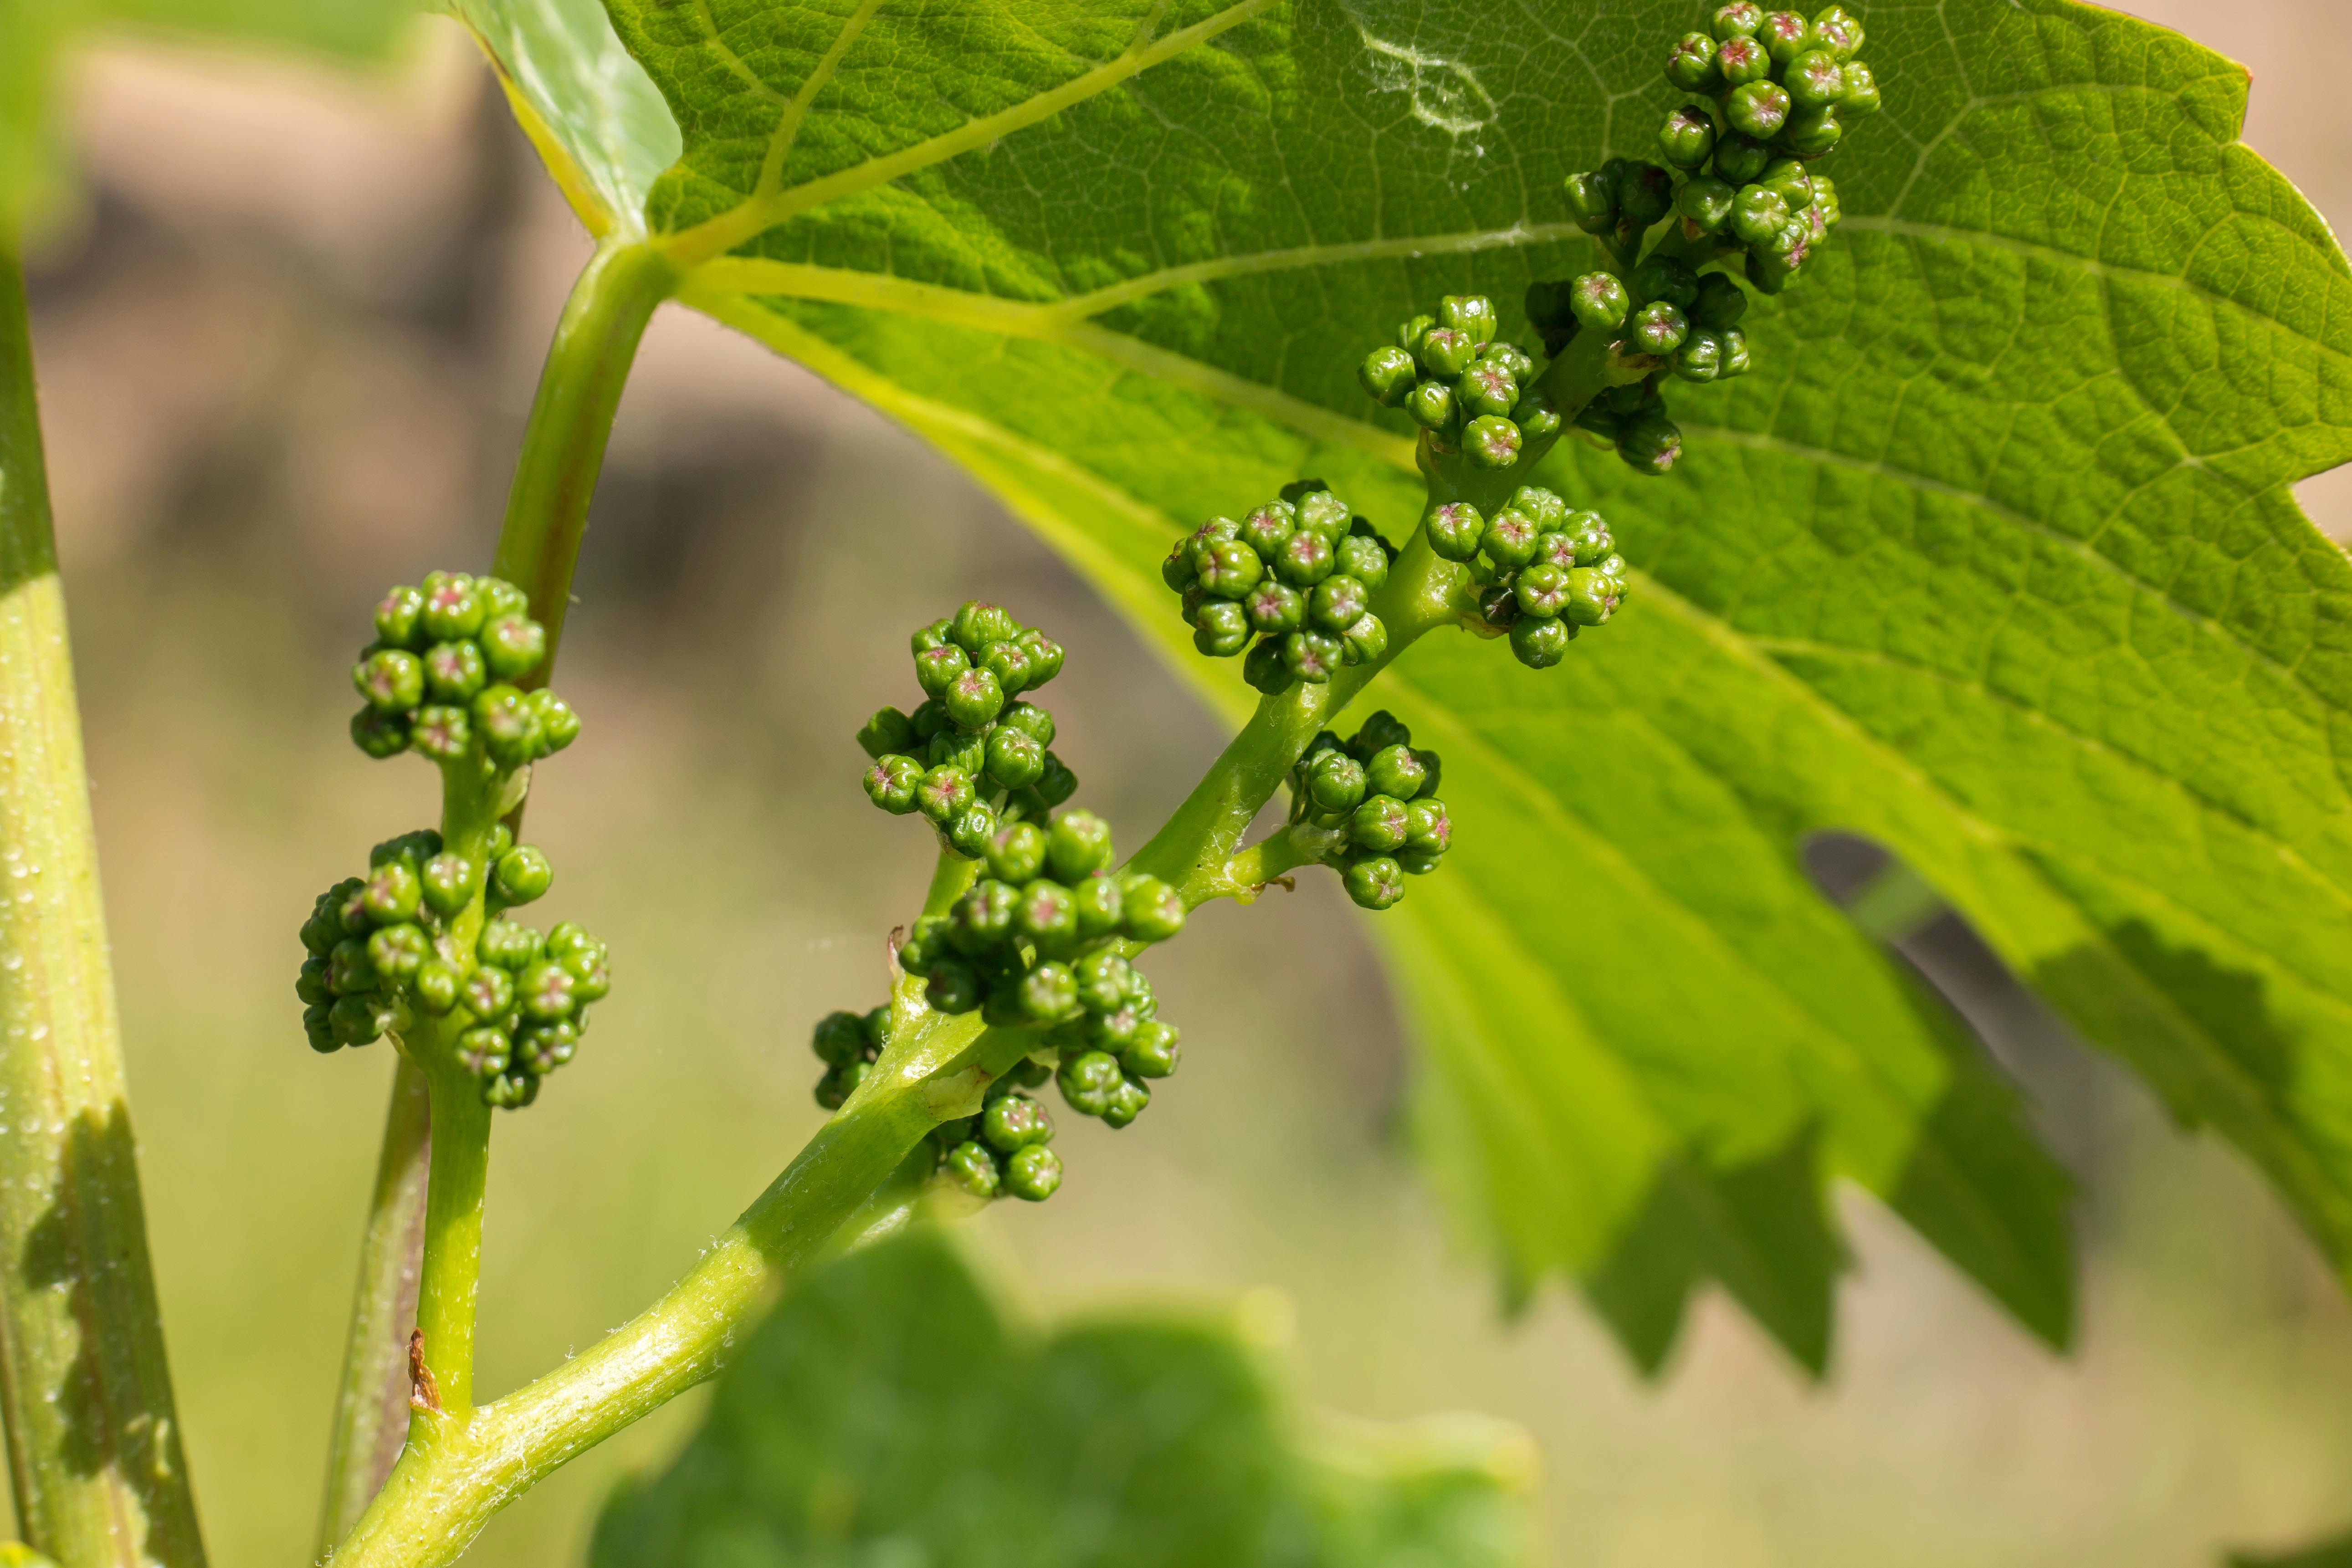
tree, plant, vine, vineyard, wine, fruit, leaf, flower, young, food, green, herb, produce, botany, flora, vines, shrub, grapes, macro photography, winegrowing, rebstock, wine leaf, flowering plant, green grapes, plant stem, land plant